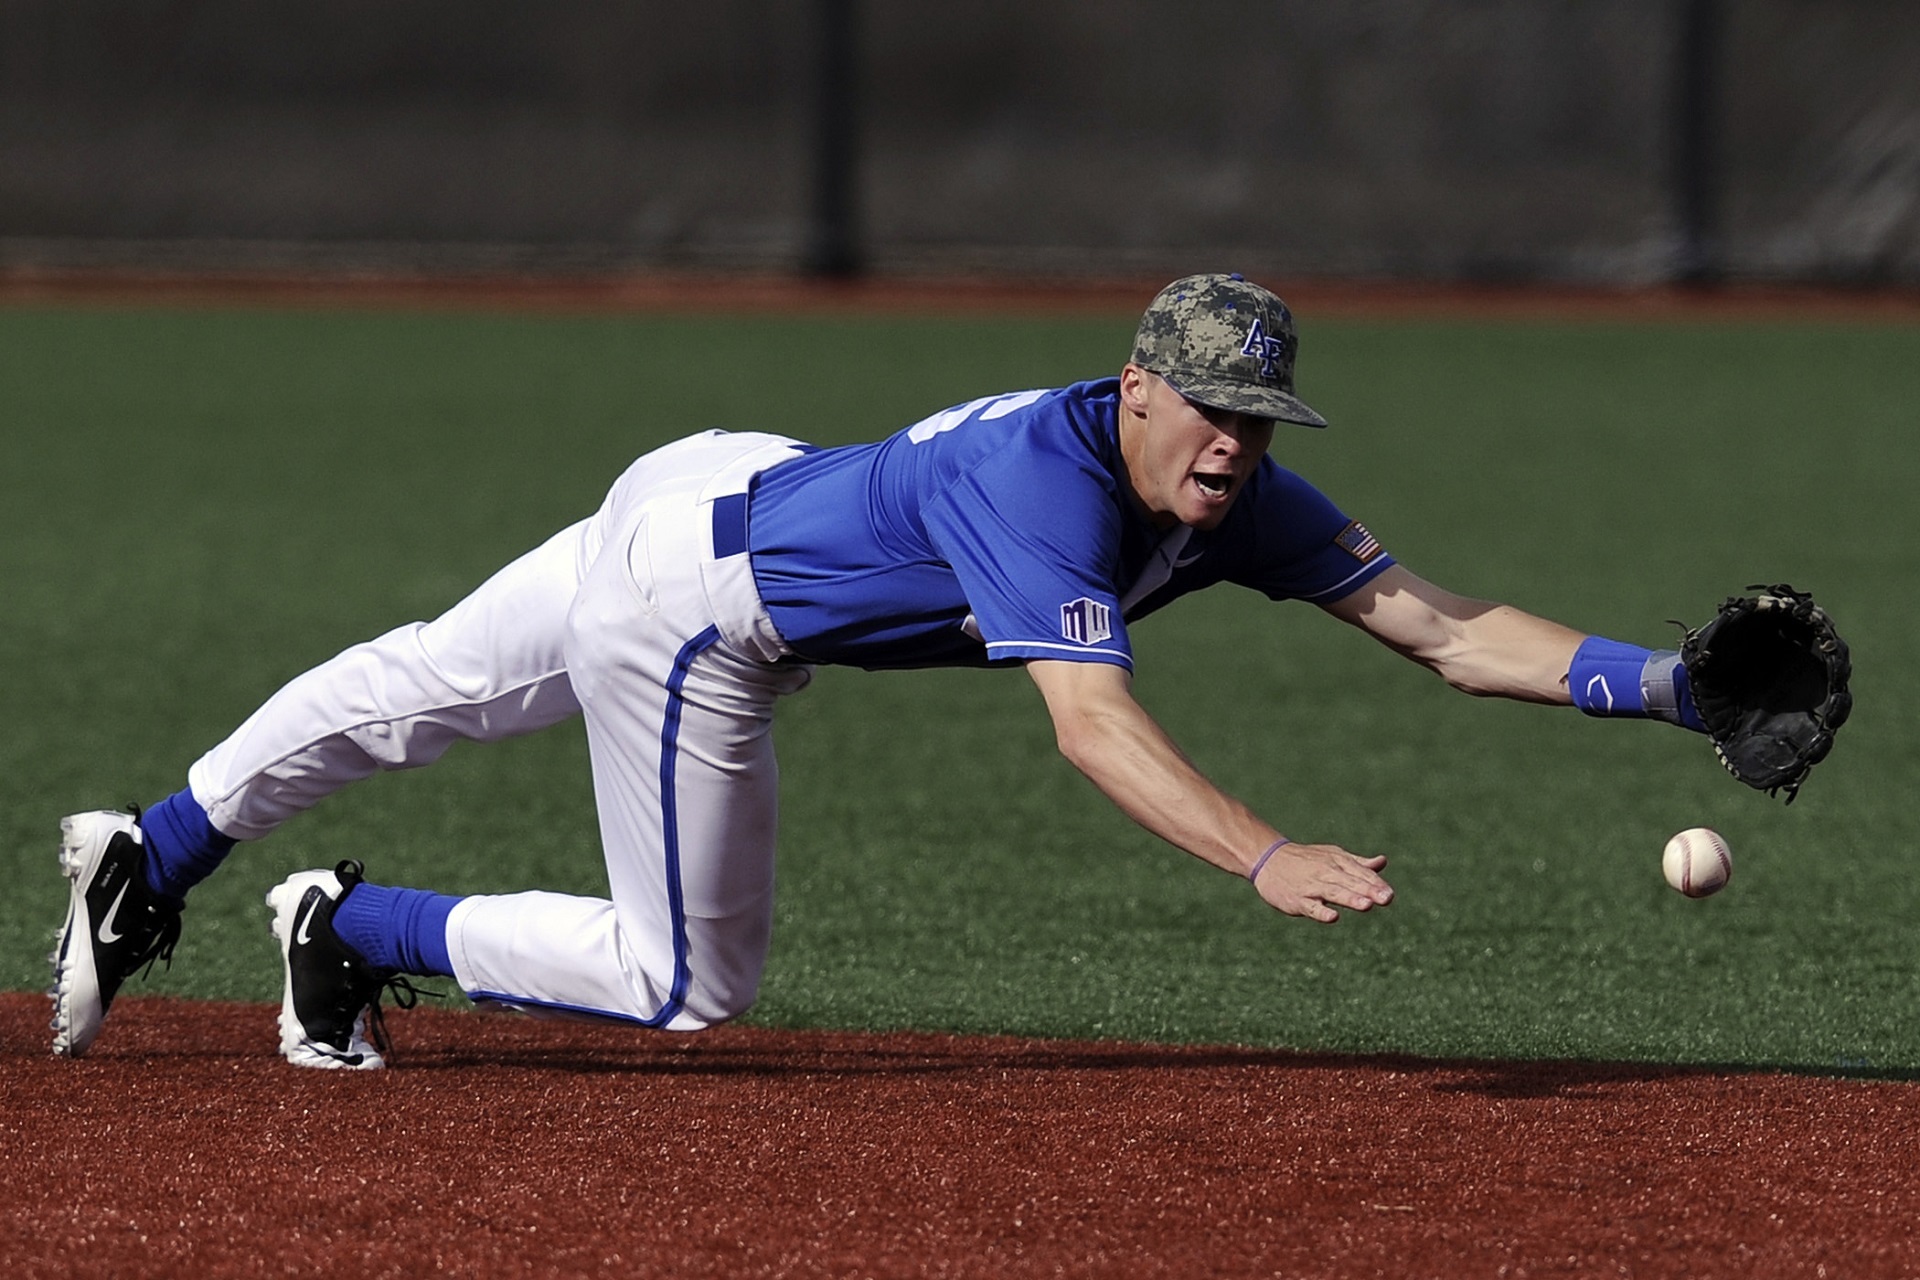
man, baseball, sport, field, game, playing, stadium, player, baseball field, pitch, sports, pitcher, athlete, baseball player, tackle, ball game, team sport, infielder, college baseball, shortstop, ground ball, bat and ball games, baseball positions, college softball